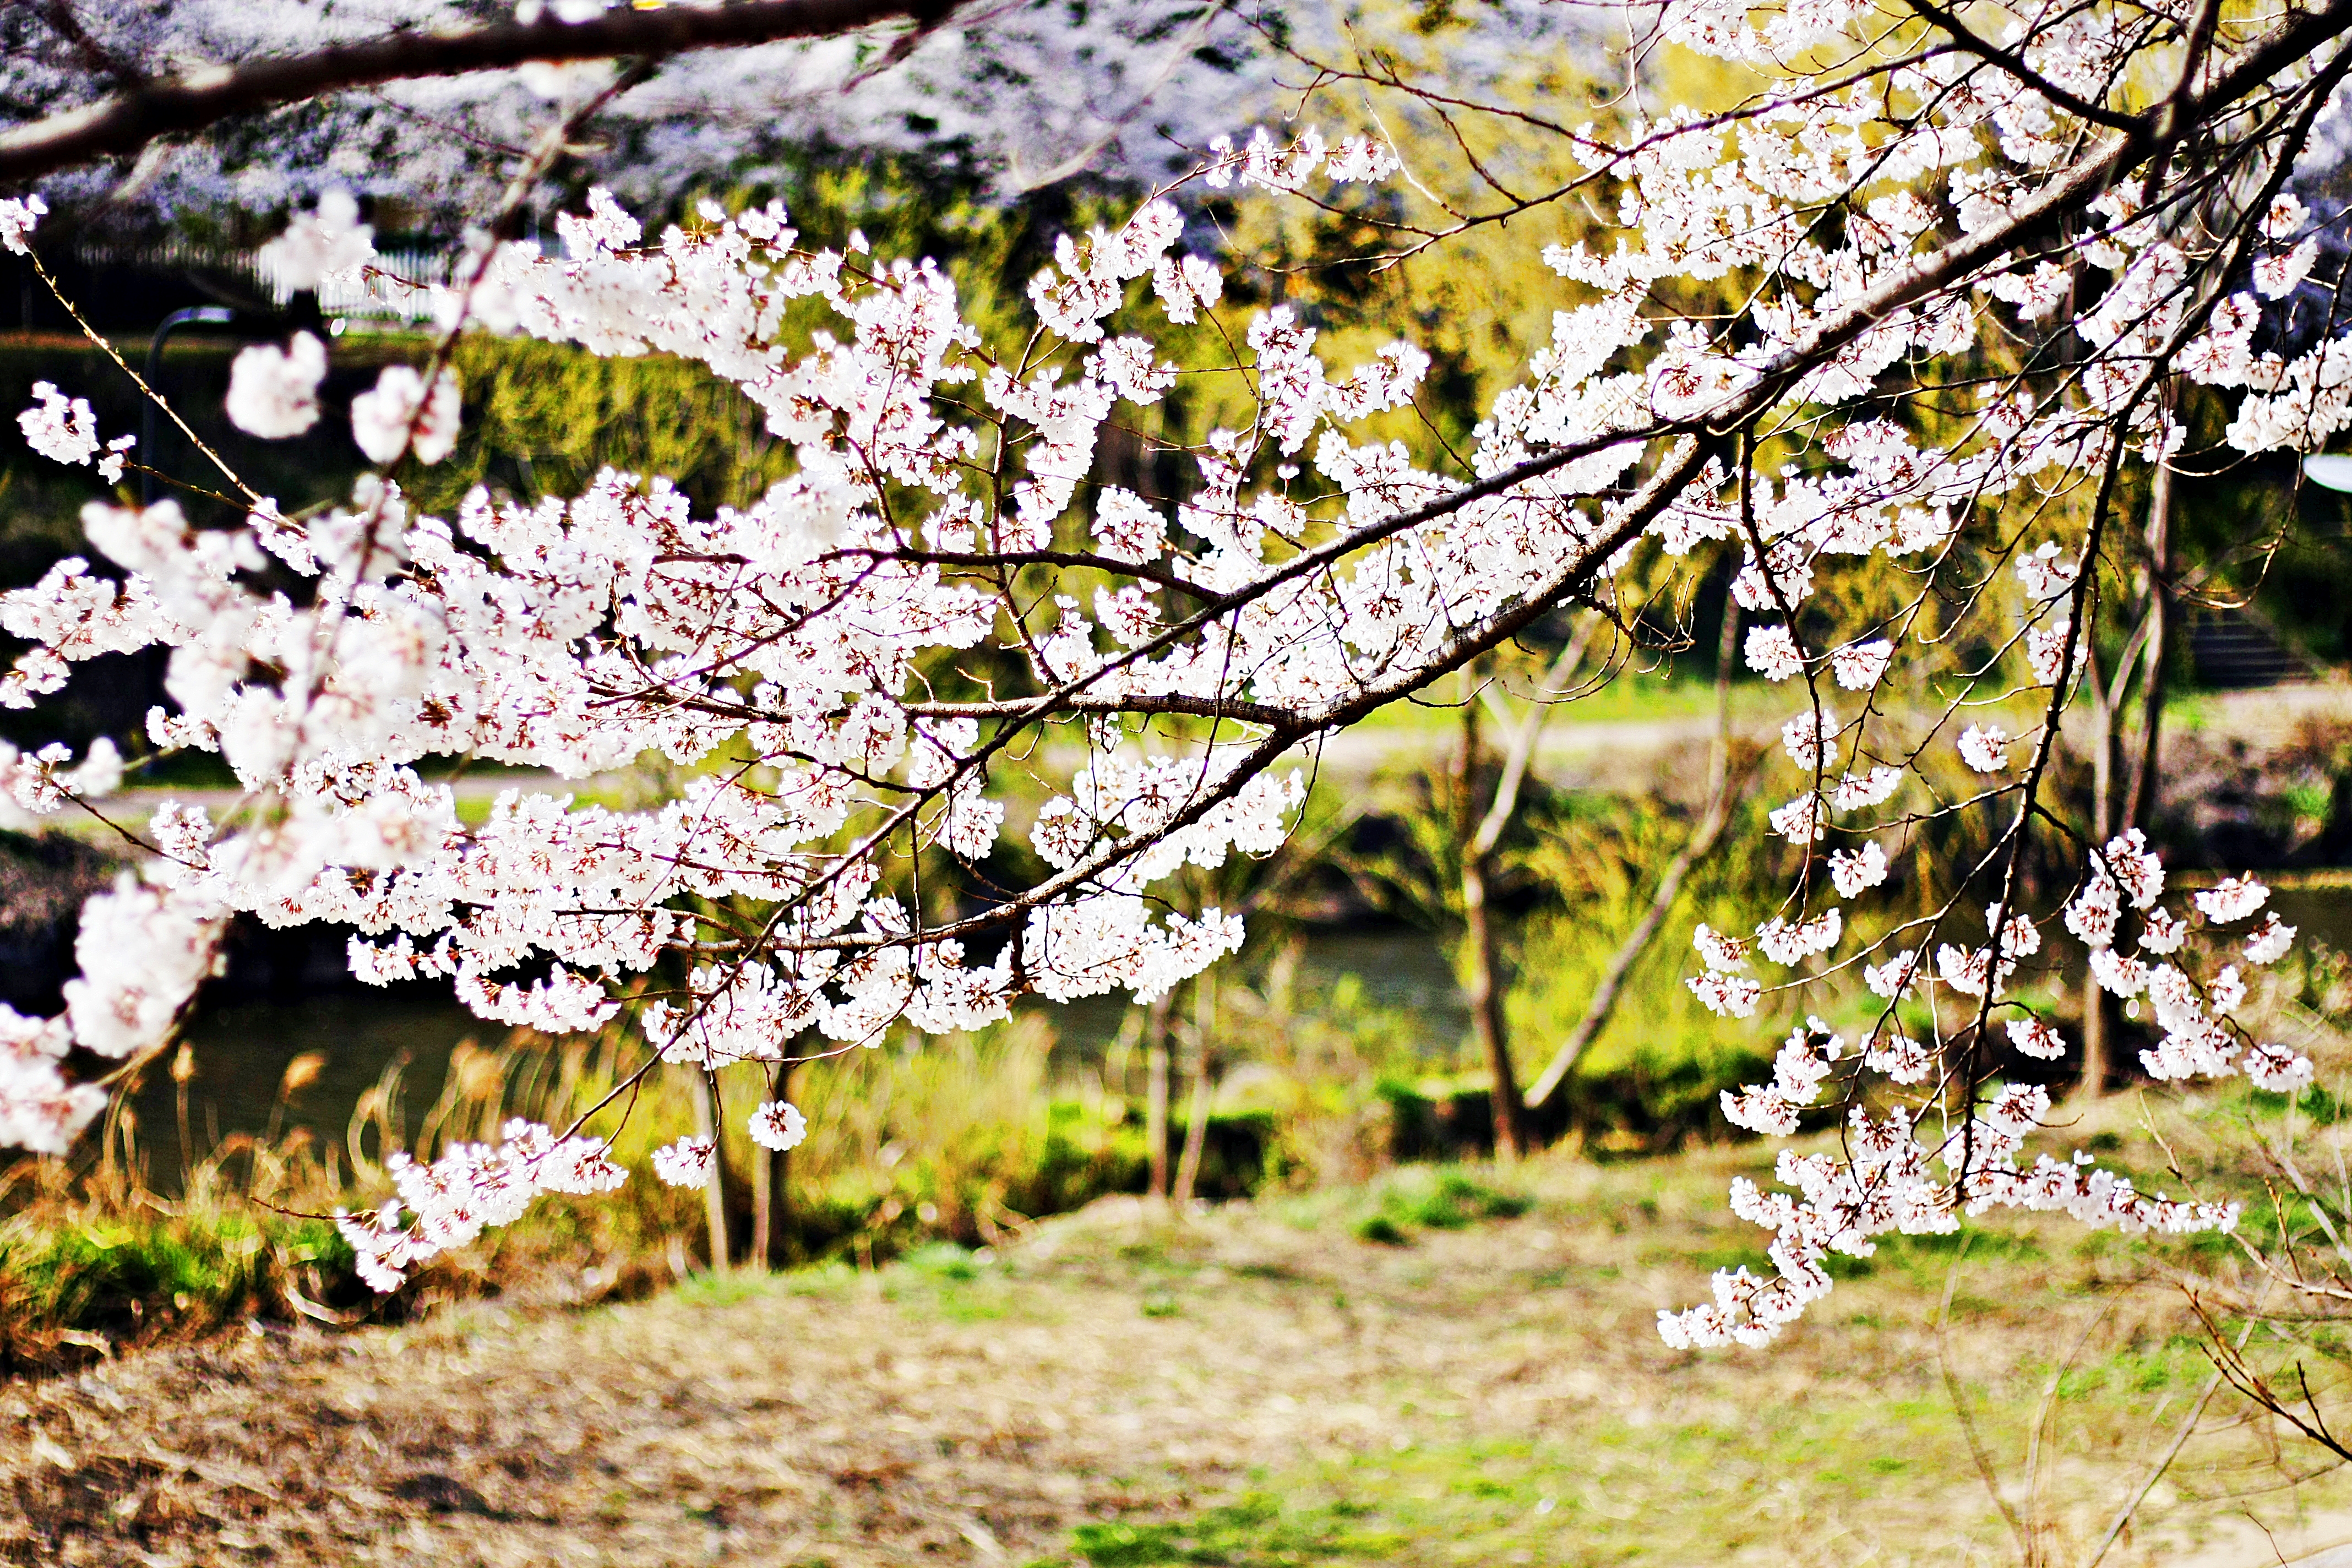
cherry blossoms, Suwon Korea, flower, nature, spring, tree, blossom, cherry blossom, plant, branch, woody plant, grass, twig, forest, prunus, wildflower, woodland